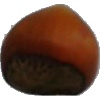
Label: nut_forest